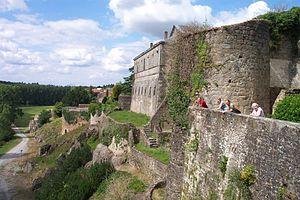
Remparts de Parthenay (Deux-Sèvres, France)